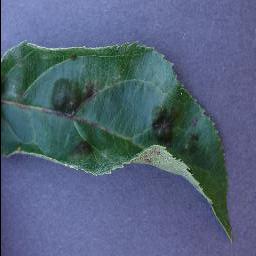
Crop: apple
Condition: scab